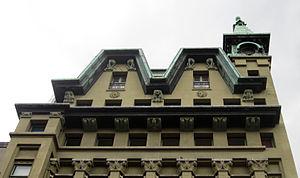
Joseph Mendes da Costa, né à Amsterdam le 11 avril 1863 et mort dans sa ville natale le 20 juillet 1939, était un sculpteur et céramiste. Son œuvre se teinte de symbolisme.